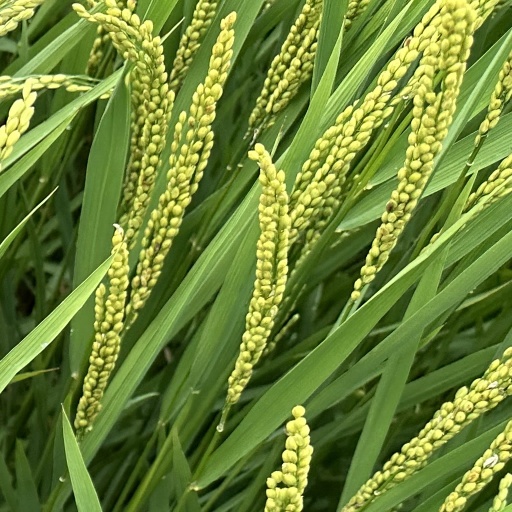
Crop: rice